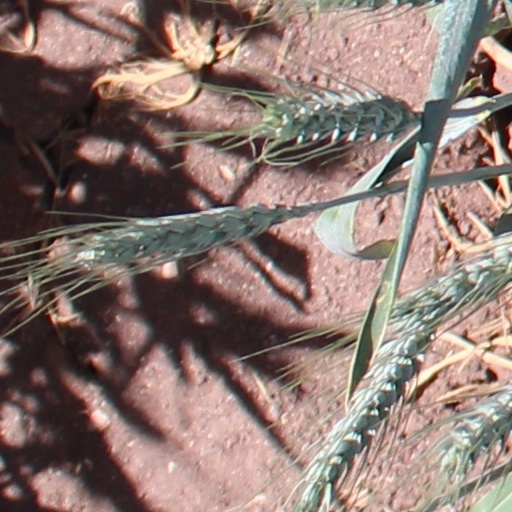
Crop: wheat